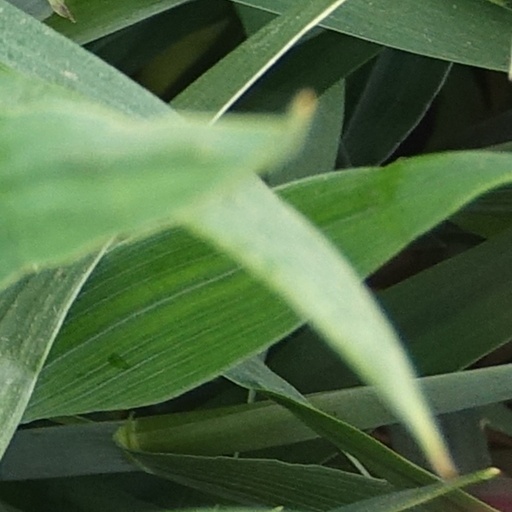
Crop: wheat